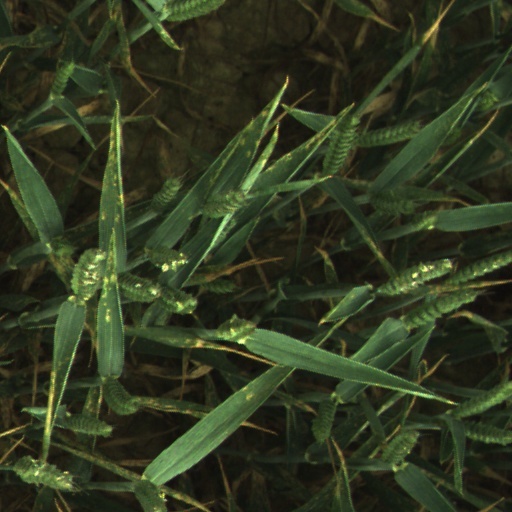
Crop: wheat